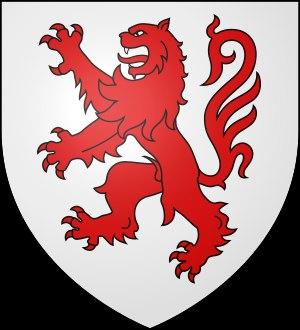
Lièpvre est une commune française située dans le département du Haut-Rhin, en région Grand Est.
Voici une liste des comtes d'Armagnac :
Geoffroy, petit-fils de Raoul comte de Quercy
Les Armagnacs sont le parti qui s'opposa au XVᵉ siècle, en France, dans une guerre civile, aux « Bourguignons ».
Du IXᵉ siècle jusqu'à sa réunion à la Couronne de France en 1751, différentes familles ont possédés le comté de Fezensac qui fut réunit au comté d'Armagnac vers 1110.